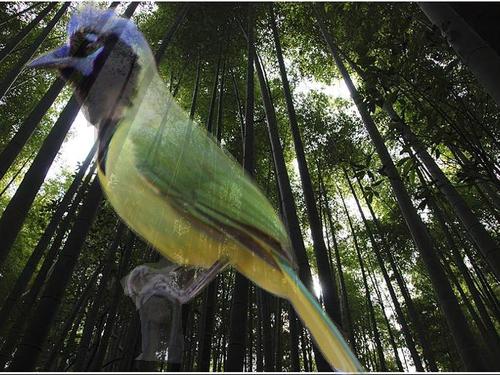
Bird species: Green_Jay
Bird type: landbird
Background: land